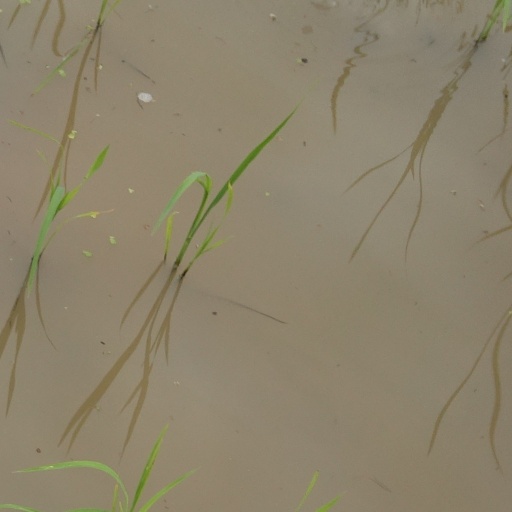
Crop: rice